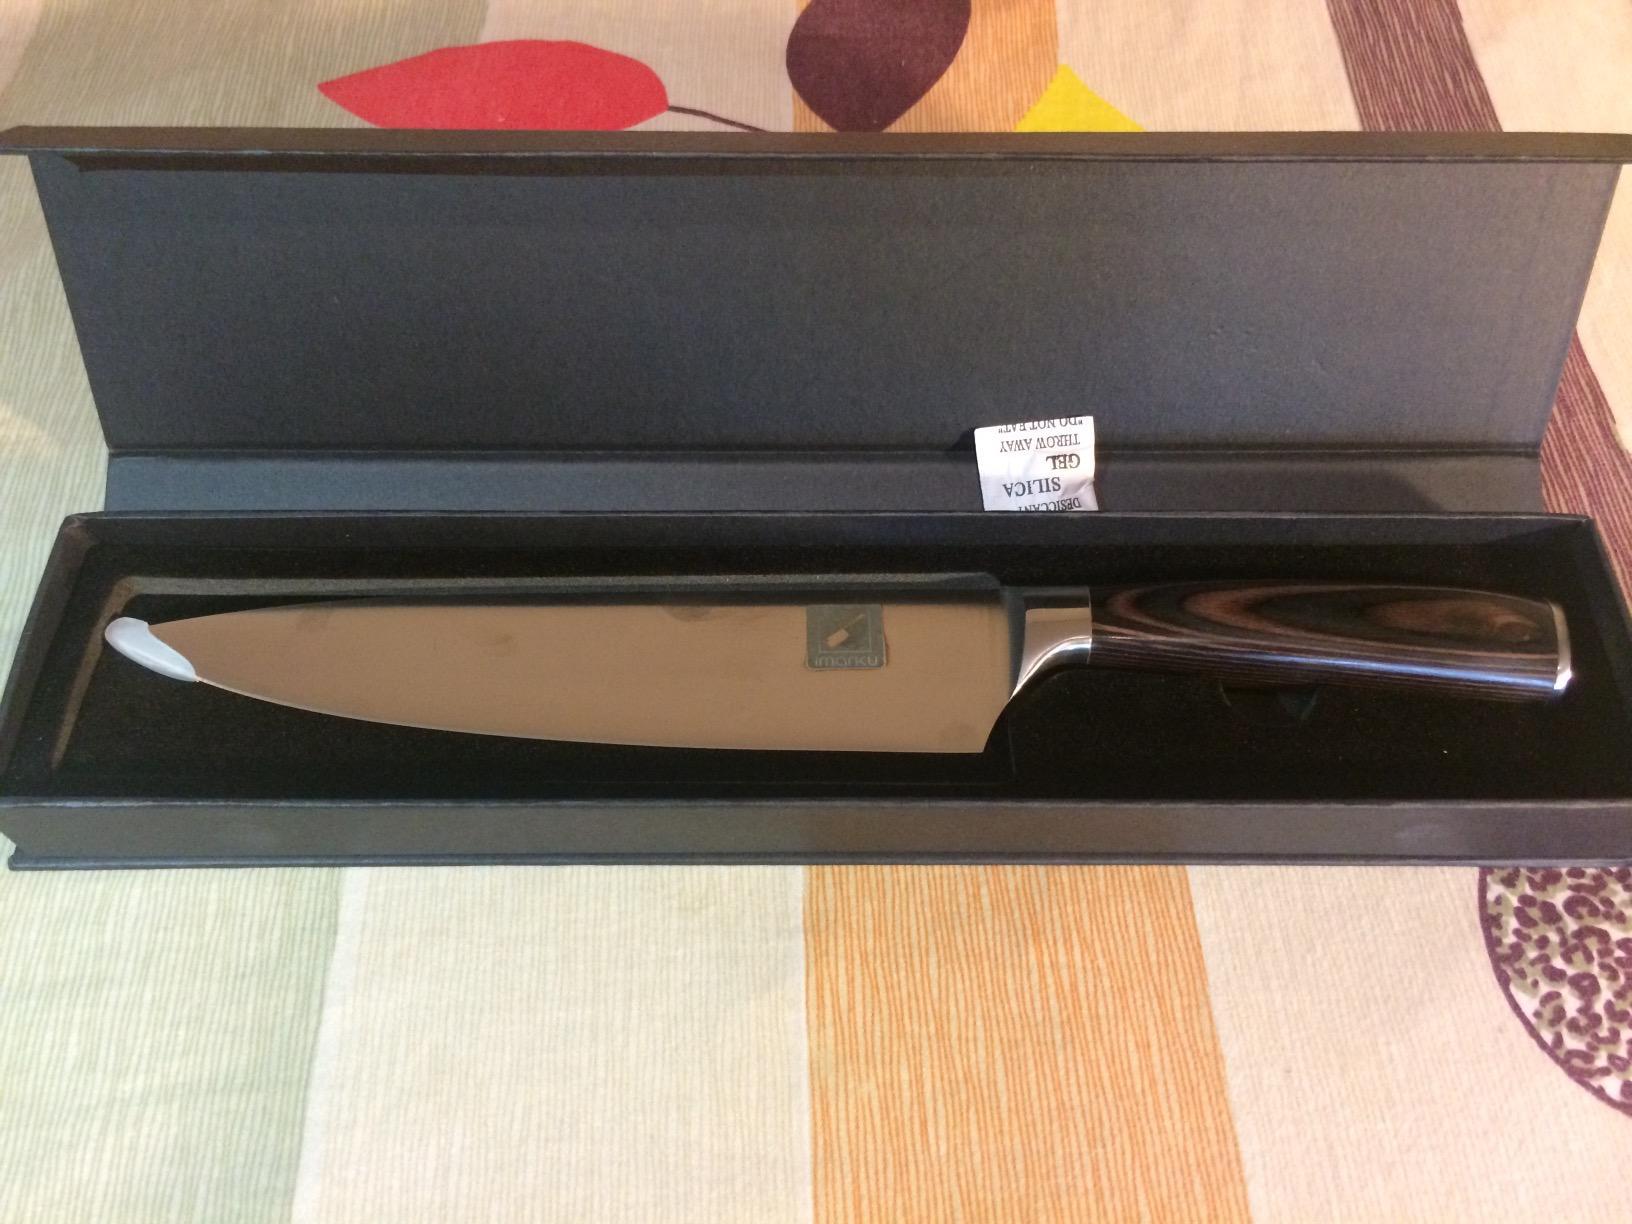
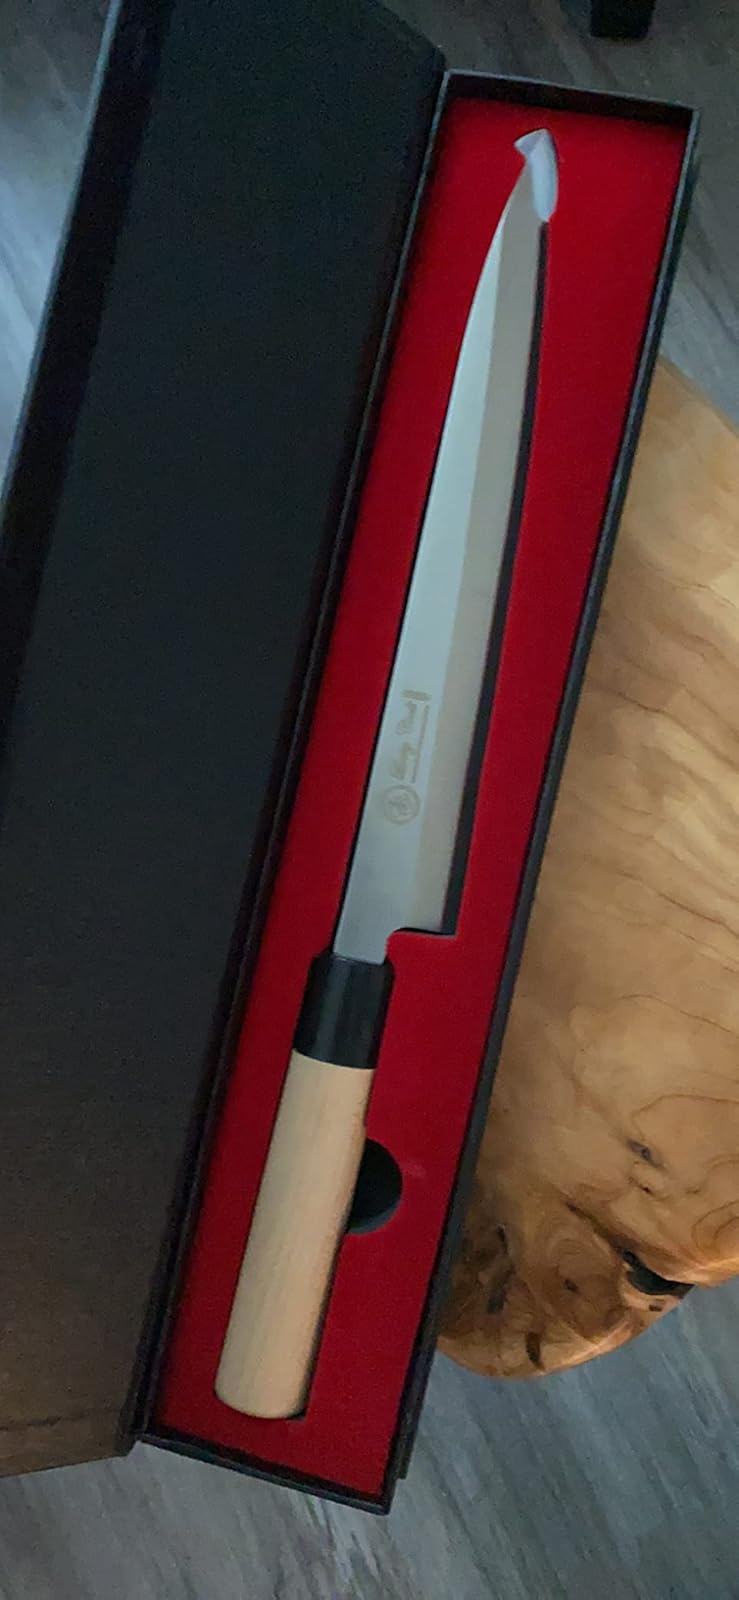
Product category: items_knife
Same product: no